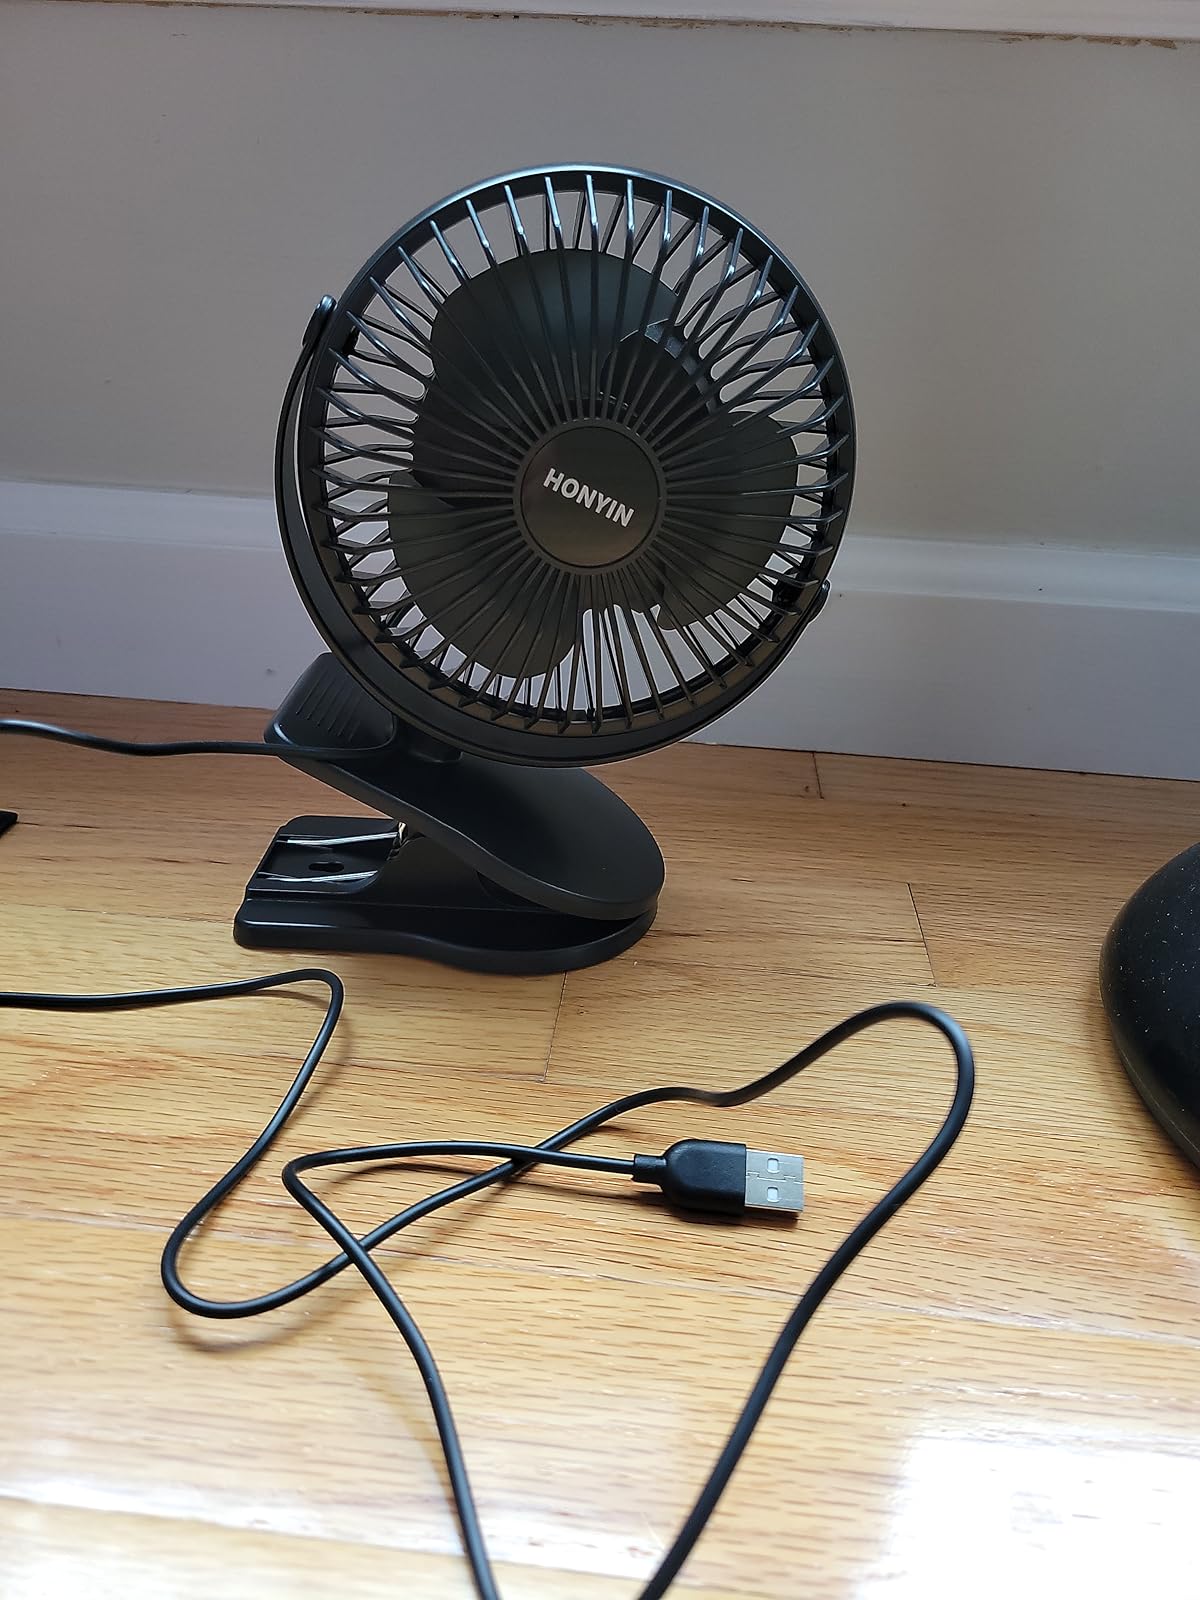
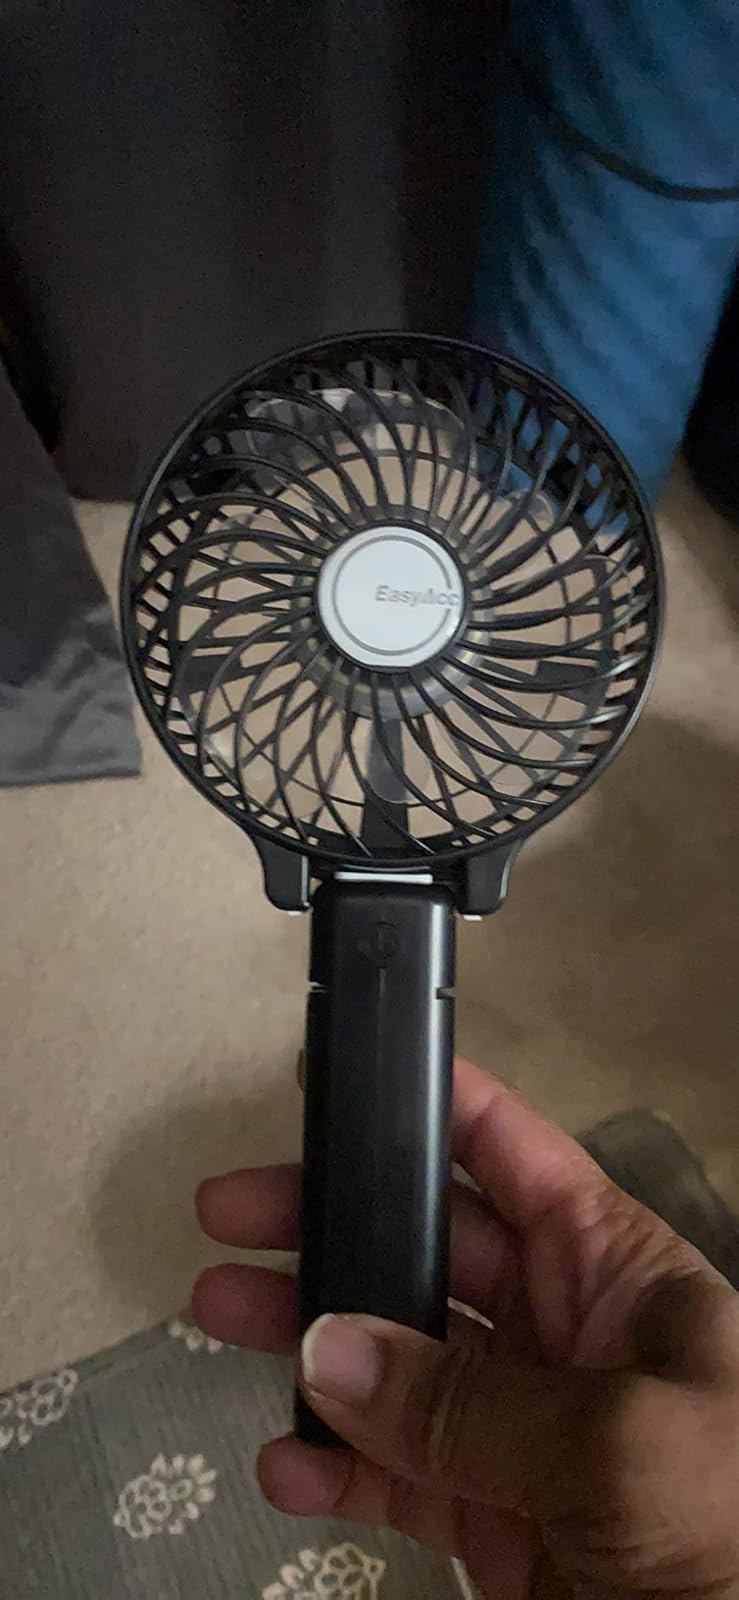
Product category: fan
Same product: no